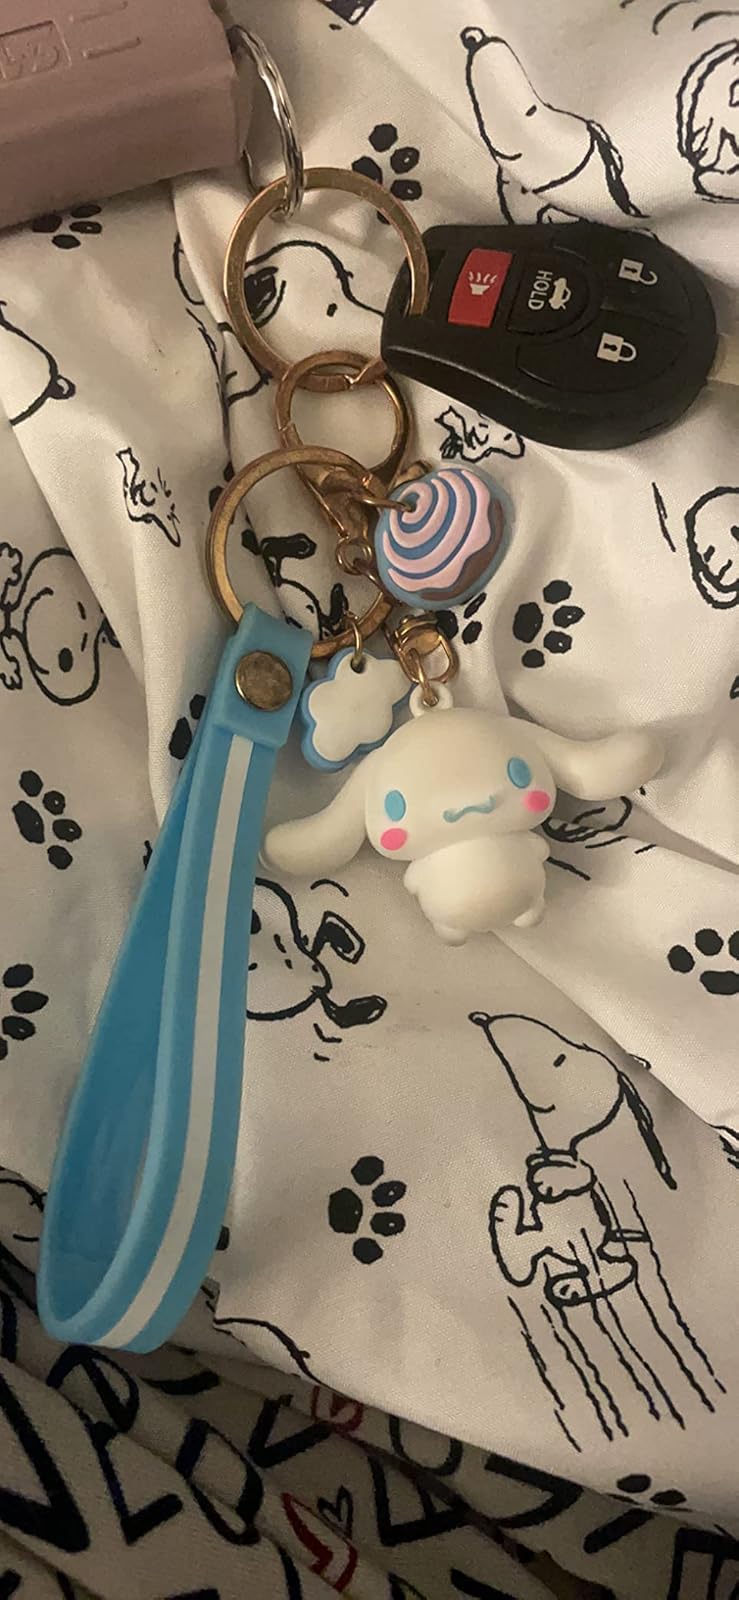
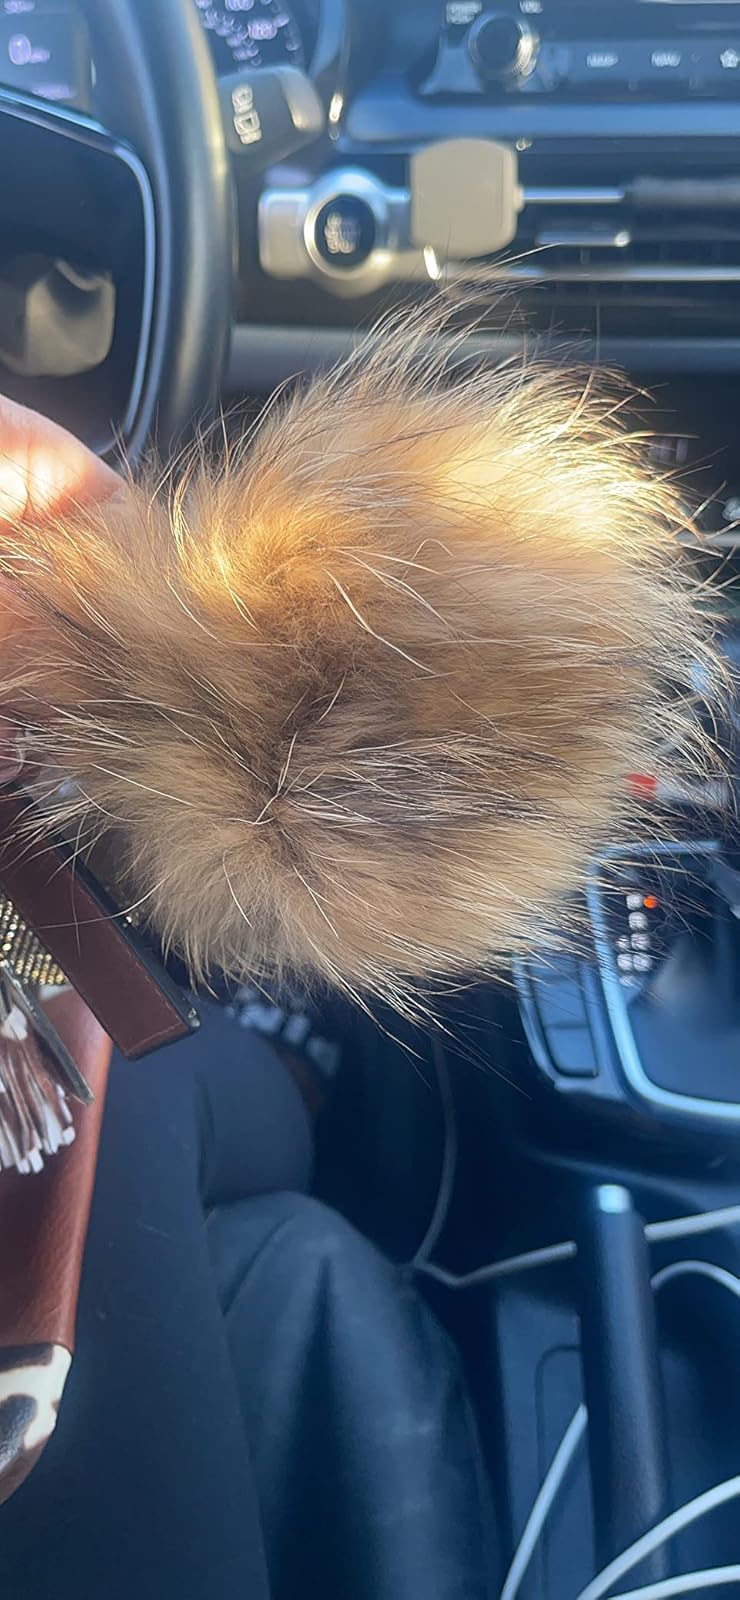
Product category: accessories_keychain
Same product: no